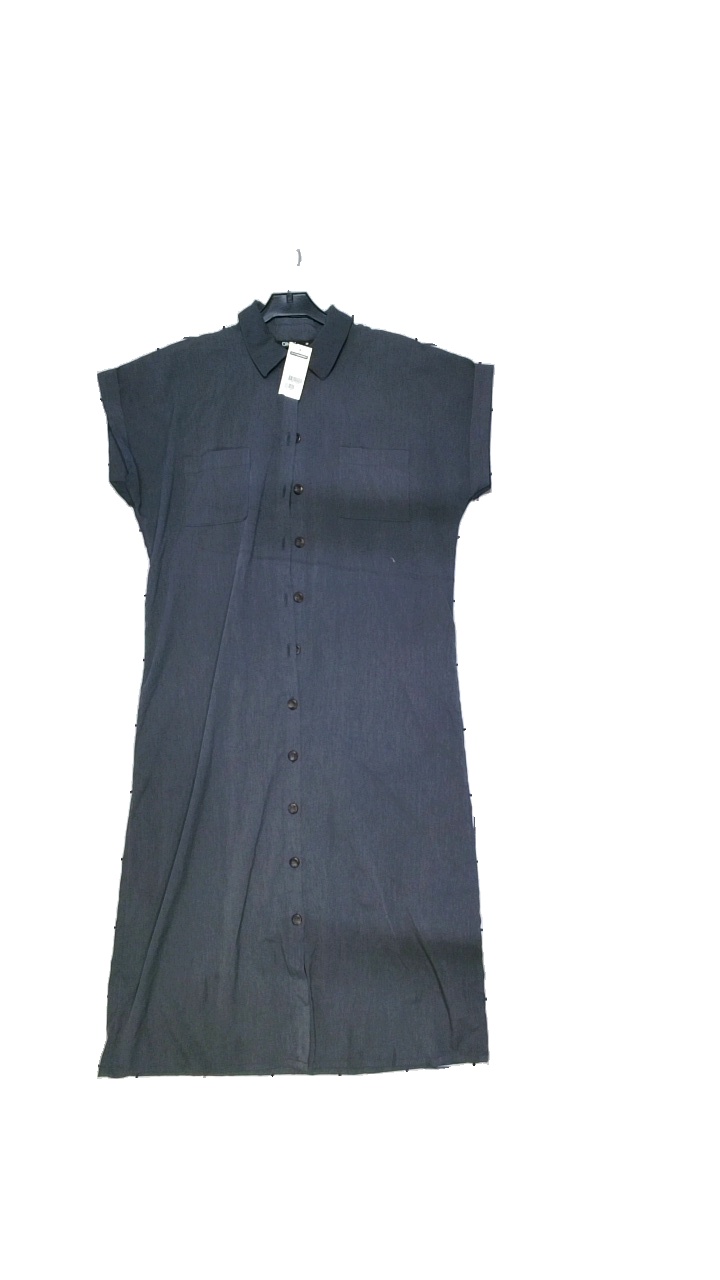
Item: Dress (Ladies)
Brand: Only
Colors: Grey
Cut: Regular, Loose
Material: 100% polyester
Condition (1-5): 4
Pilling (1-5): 3
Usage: Reuse
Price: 50-100